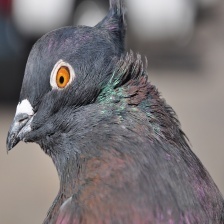
Species: ROCK DOVE
Scientific name: COLUMBA LIVIA